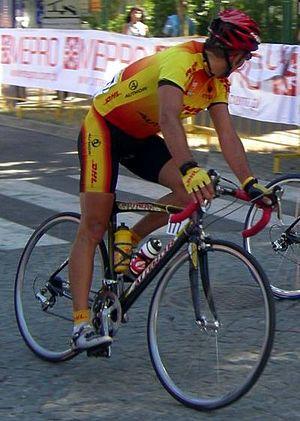
Daniel Czajkowski est un coureur cycliste polonais. Il est professionnel de 2001 à 2008.